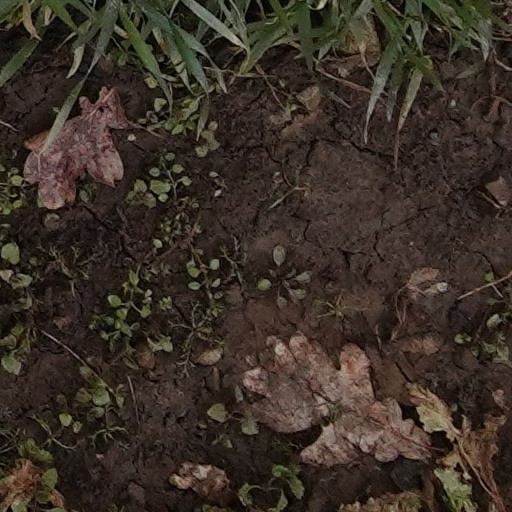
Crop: wheat